Colleen Clinkenbeard

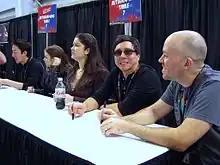
Clinkenbeard with other cast members at a table reading for "Fairy Tail"

Clinkenbeard went on to provide the voices of Monkey D. Luffy in "One Piece", Erza Scarlet in "Fairy Tail", Riza Hawkeye in "Fullmetal Alchemist" and "", Moka Akashiya's inner personality in "Rosario + Vampire", Yuko Ichihara in "xxxHolic", and Elsie Crimson and Mother in "Edens Zero".